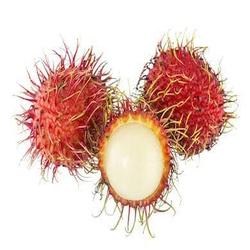
Label: Rambutan